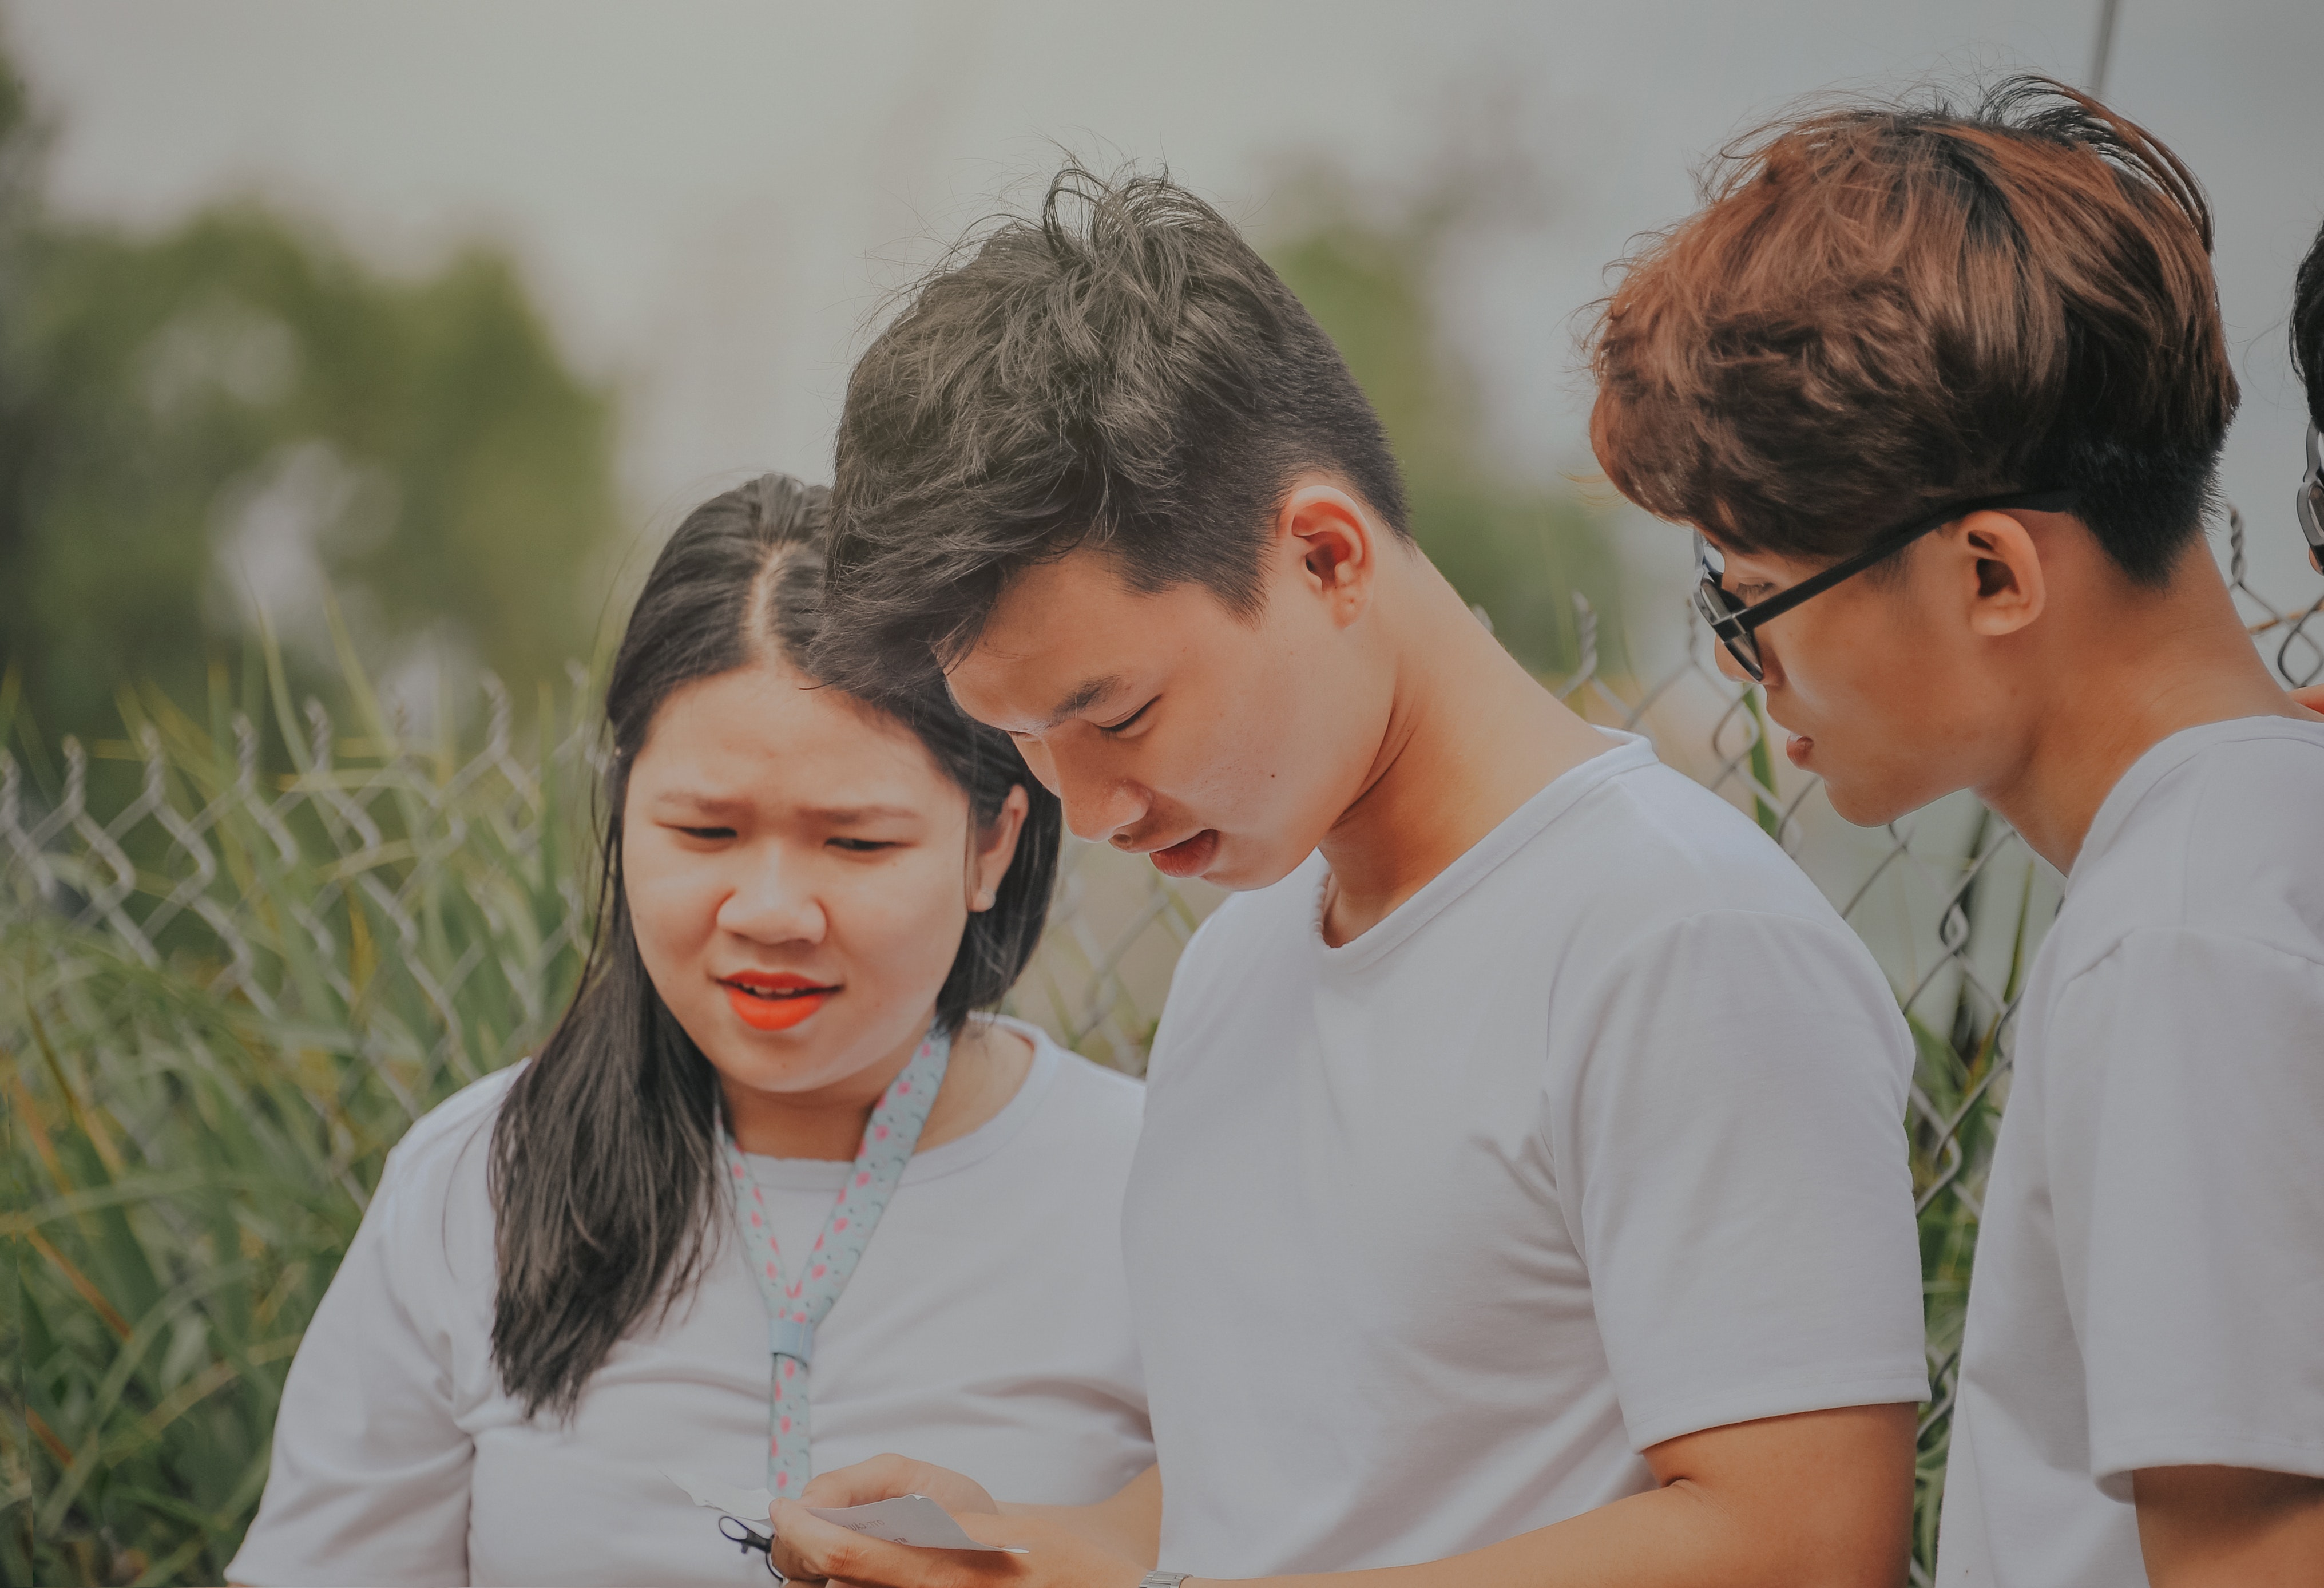
people, nose, fun, child, interaction, human, love, smile, happy, grass, photography, adaptation, family, leisure, vacation, conversation